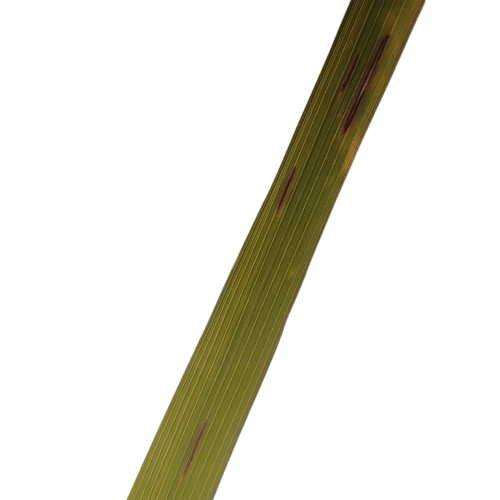
Label: Rice Blast